Poecilotheria regalis

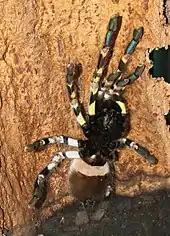
Ventral view. Note brightly-colored patches on front four legs, used in threat displays.

Poecilotheria regalis is a species of arboreal tarantula and is found in parts of India. The common name for this spider is Indian ornamental tree spider, or simply Indian ornamental. It is one of the most popular arboreal tarantulas for amateur collectors. Their leg span sometimes exceeds 7 inches (18 cm).